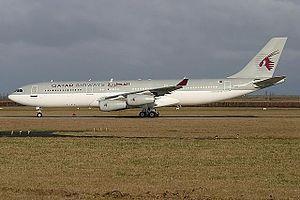
&lt